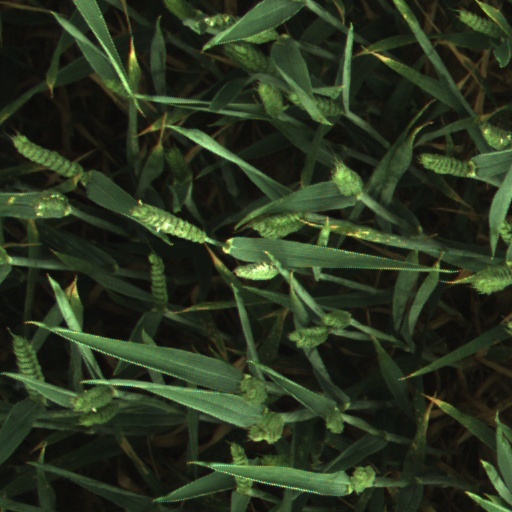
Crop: wheat